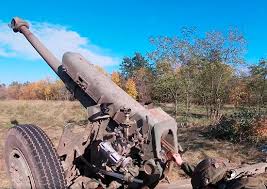
Label: D-30